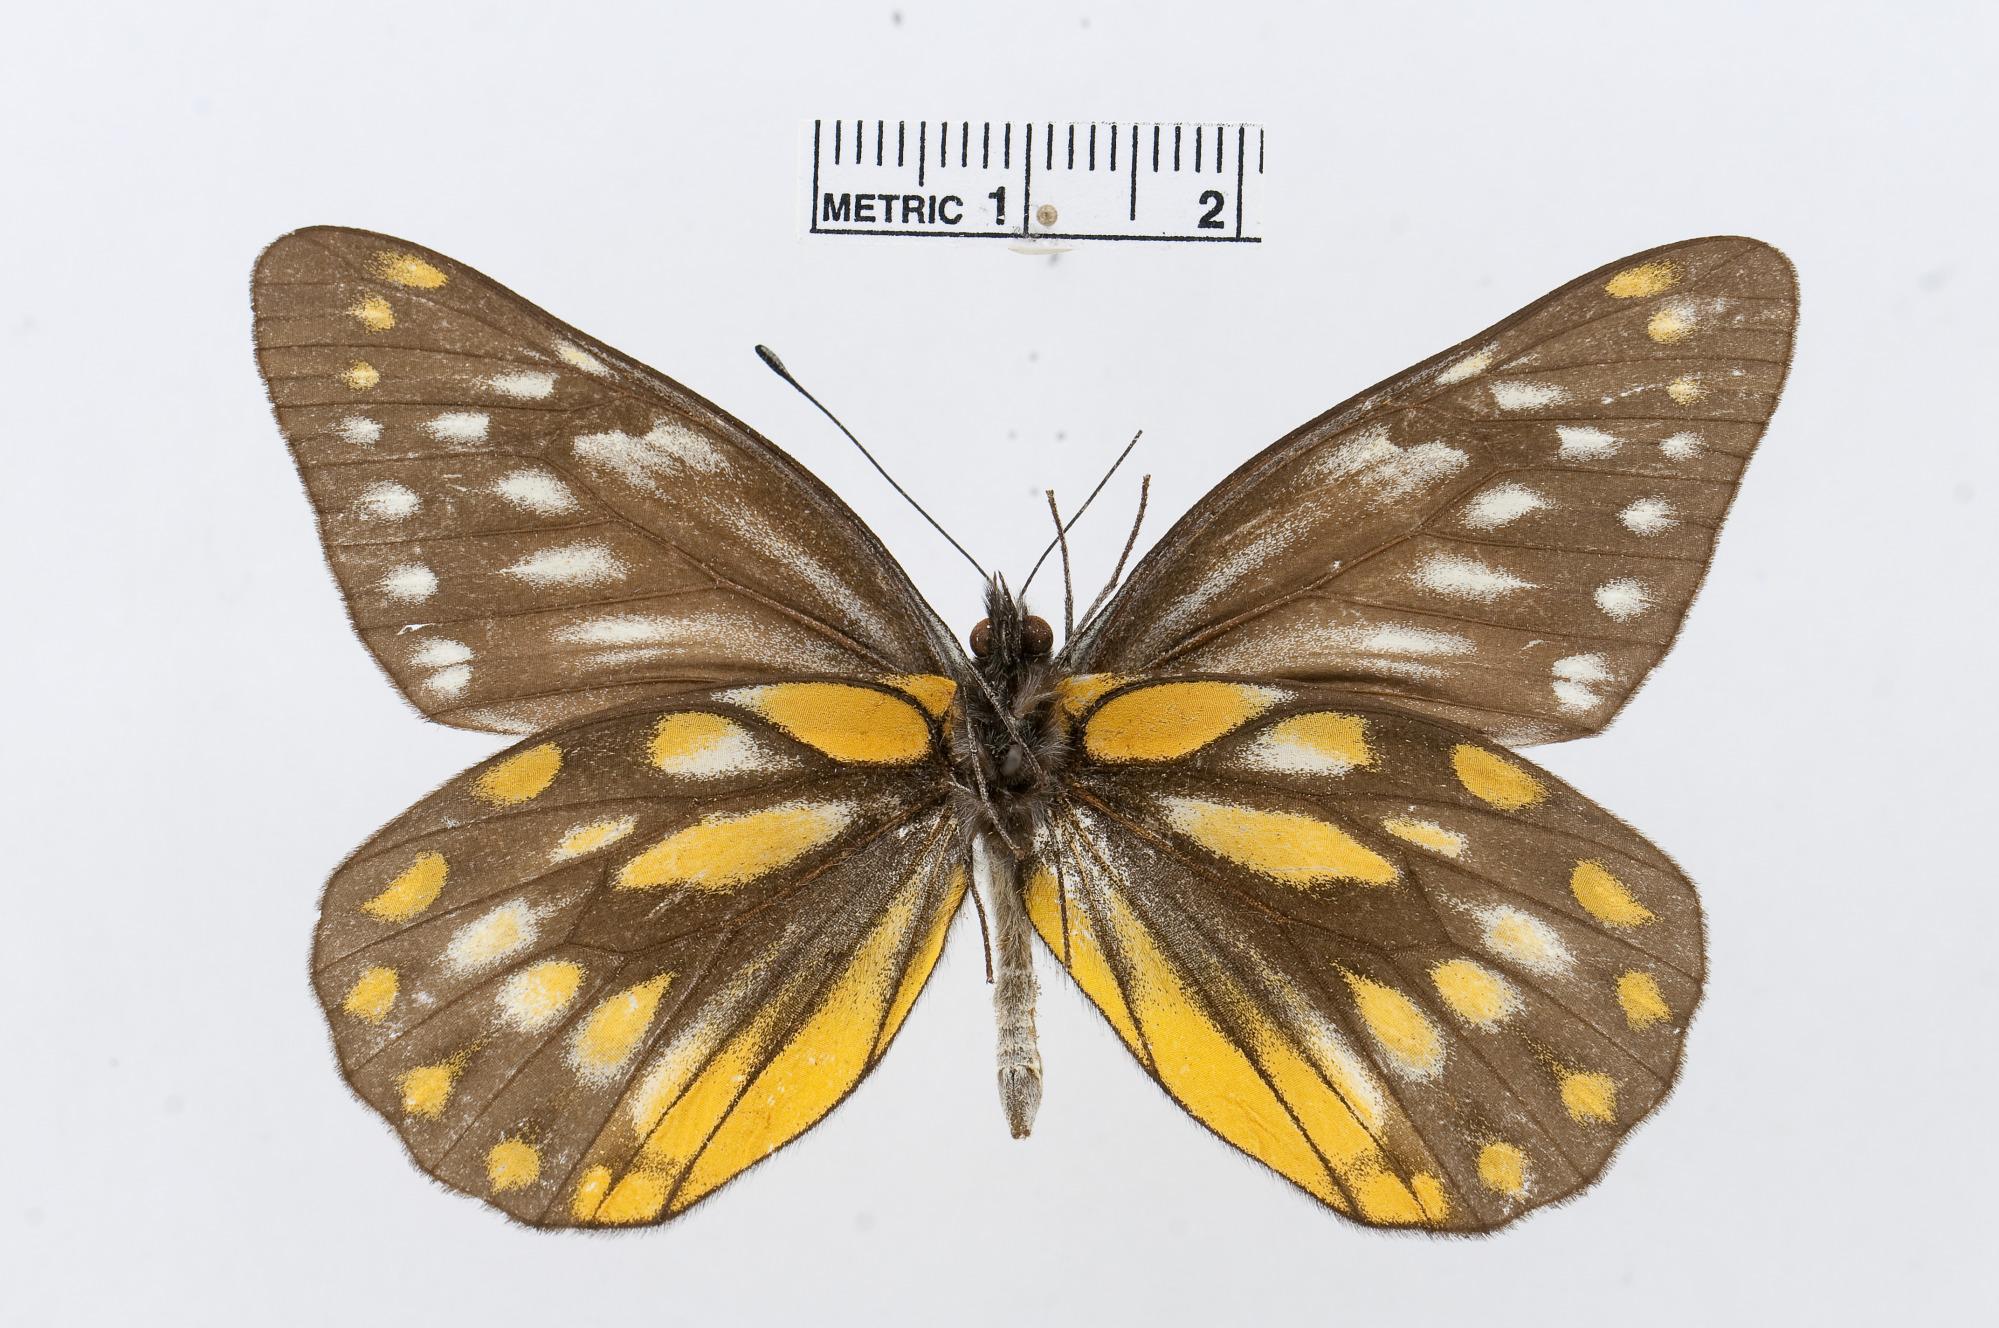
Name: Delias sanaca
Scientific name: Delias sanaca
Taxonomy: Animalia, Arthropoda, Hexapoda, Insecta, Lepidoptera, Pieridae, Pierinae